Atmosphere of Jupiter

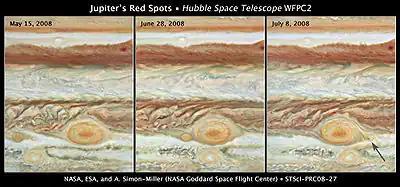
Oval BA (bottom), Great Red Spot (top) and "Baby Red Spot" (middle) during a brief encounter in June, 2008

It is not known exactly what causes the Great Red Spot's reddish color. Theories supported by laboratory experiments suppose that the color may be caused by complex organic molecules, red phosphorus, or yet another sulfur compound. The GRS varies greatly in hue, from almost brick-red to pale salmon, or even white. The higher temperature of the reddest central region is the first evidence that the Spot's color is affected by environmental factors. The spot occasionally disappears from the visible spectrum, becoming evident only through the Red Spot Hollow, which is its niche in the South Equatorial Belt (SEB). The visibility of GRS is apparently coupled to the appearance of the SEB; when the belt is bright white, the spot tends to be dark, and when it is dark, the spot is usually light. The periods when the spot is dark or light occur at irregular intervals; in the 50 years from 1947 to 1997, the spot was darkest in the periods 1961–1966, 1968–1975, 1989–1990, and 1992–1993. In November 2014, an analysis of data from NASA's Cassini mission revealed that the red color is likely a product of simple chemicals being broken apart by solar ultraviolet irradiation in the planet's upper atmosphere.